Architecture of Chiswick House

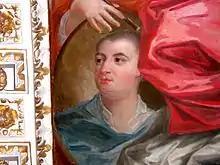
Detail from the Red Velvet Room ceiling of a self-portrait of William Kent. This illustrates Lord Burlington's patronage of artists.

The ceiling, similar in design to that in the Green Velvet Room, but containing painted panels has at its centre a painting attributed to William Kent representing Lord Burlington's patronage of the arts. The main character is the Roman god Mercury, the great patron of the arts and god of commerce, who is dispensing money into the arts depicted at the bottom of the panel. Burlington's wealth is represented by a "putto" who holds a "cornucopia". The arts are represented by a self-portrait of William Kent (art), a supine bust of Inigo Jones (sculpture) and a "putto" with a temple plan of the Temple of Fortuna Virilis as depicted by Palladio in his architectural treatise "I quattro libri dell’architettura" first published in 1570.